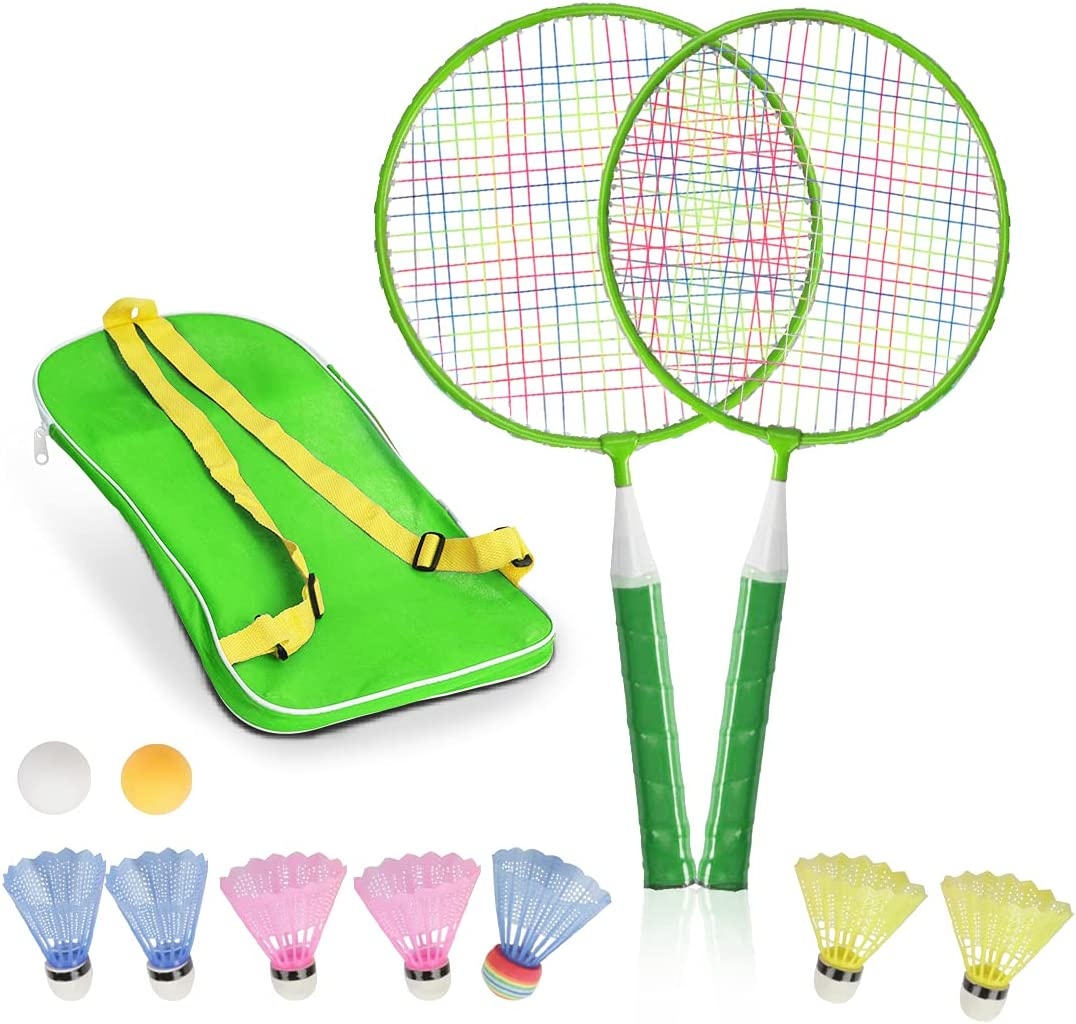
1 Set of badminton rackets with lightweight carry bag for kids
📦 Brand new in box and ready to ship 🚛 On average it takes 24-48 hours for processing and 1-5 business days to arrive to you. We upload tracking as well. 🛍 Purchase instantly by pressing “Buy Now” button BELOW 👇🏼 ♥️Your purchase is covered by Facebook Purchase Protection 1-PACKAGE INCLUDES:7pcs Shuttlecocks(the colors are random),2 pcs table tennis ball,2 pcs badminton rackets(made from nylon net cable,iron alloy head and wood grip),1pcs 17.7 inches length blue carrying bag. LIGHTWEIGHT AND CHILDREN SIZE:Weight 0.5 LB,size 17.3*8.6 inches.This set is the best size and weight for kids about 3 to 12 years old,easy to hold and can be used for exercise,training,competition activities. PERFECT FOR BEGINNER: Lightweight to grip;Colorful nylon net cable,attract kids attention;The round-shape head would more easy for kids to catch the ball;T-shaped reinforced joint strengthen the connector, to avoid the deformation and prolong the life. KEEP HEALTH:This set is a tool for exercise and entertainment,keep kids away from TV,mobile phone and computer.It's good to exercise balance,growing height,physical exercise and active brain.
Brand: Black Tiger Distribution Shop
Category: Sporting Goods > Outdoor Recreation > Outdoor Games > Badminton > Badminton Rackets & Sets > Badminton Racket Sets